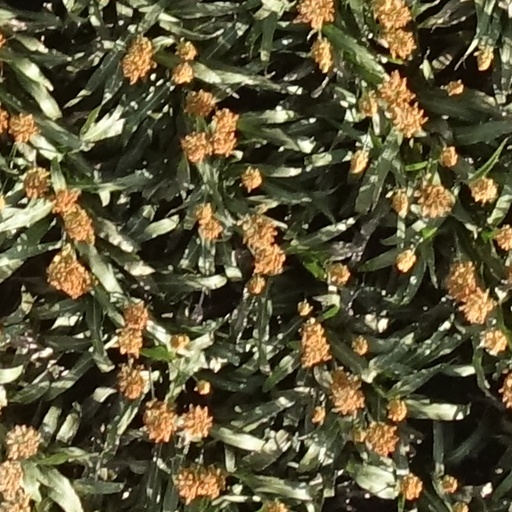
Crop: sorghum